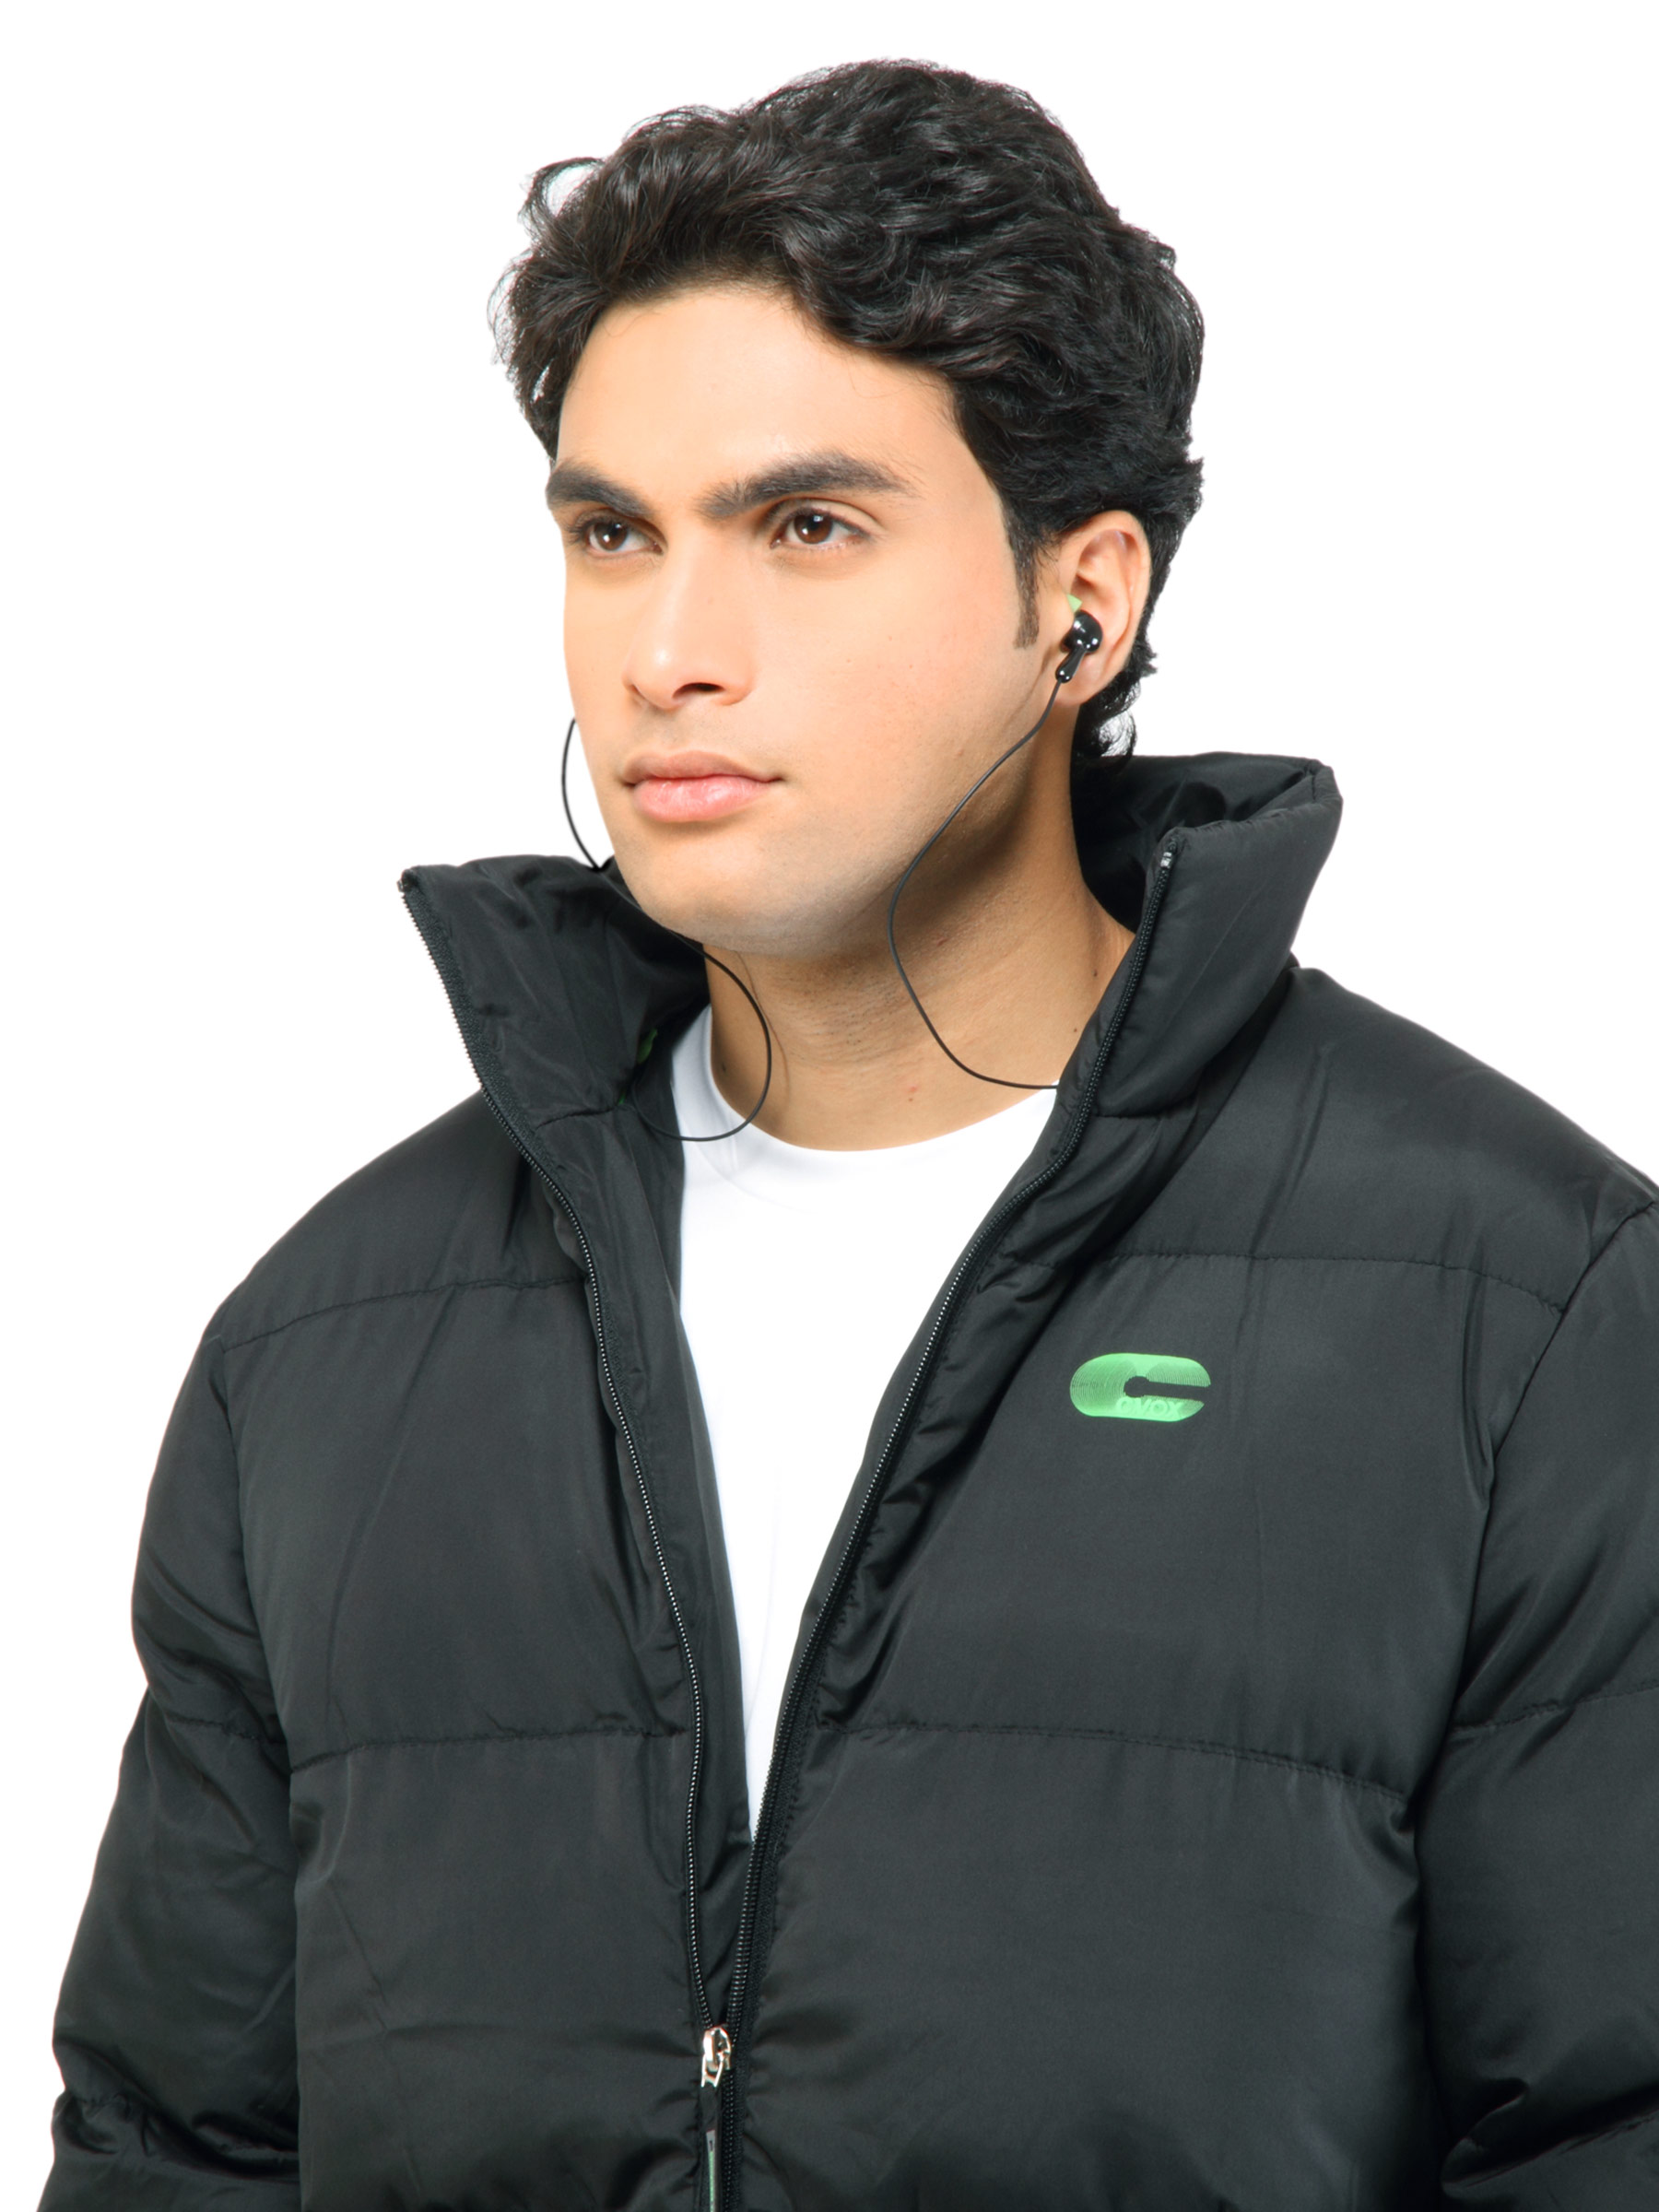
C Vox Men Bubble 1344 Black Jacket
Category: Apparel / Topwear / Jackets
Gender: Men
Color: Black
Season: Fall 2011
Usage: Casual